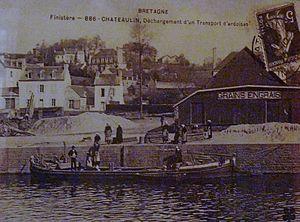
Déchargement d'un transport d'ardoises à Châteaulin à la fin du XIXe siècle
Châteaulin [ ʃatolɛ̃] est une commune française du département du Finistère, en région Bretagne.